Violet Road

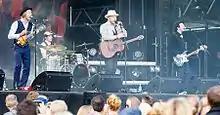
Violet Road at stage at a concert at Stavernfestivalen in 2016

Violet Road is a Norwegian folk and rock band from Tromsø who sing mainly in English. The band is made up of five members, the three brothers Håkon, Hogne, Halvard and Kjetil Holmstad-Solberg and Espen Høgmo.